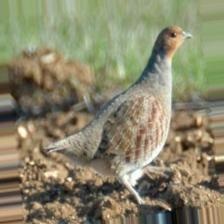
Species: GRAY PARTRIDGE
Scientific name: PERDIX PERDIX
ImageNet parent category: partridge